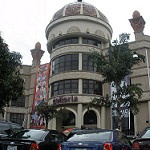
Label: buildings